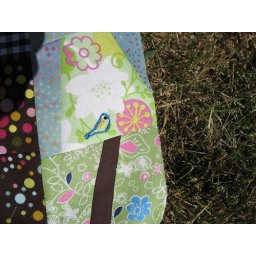
the little bird in the tree